Kazuya Mishima

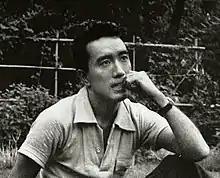
A pensive-looking Yukio Mishima

"Tekken" producer Katsuhiro Harada created Kazuya Mishima as a corrupted character with a "pure dark side" as opposed to his father Heihachi Mishima, who Harada identified as having a more "human dark side". The franchise's design team referred to Kazuya and Nina Williams as "the soul [or] the cool part" of the original 1994 game. Kazuya's design and characterization was influenced by a variety of sources. Kazuya's family name was taken from author Yukio Mishima, who was also used a model for the character's physical appearance. Harada has compared Kazuya to a yakuza. When describing Kazuya's personality, Harada cited him, along with Heihachi and Jin Kazama, as the violent characters of "Tekken"; he described the family as too quarrelsome. Denying claims that "Tekken"'s plot is too convoluted, Harada said that its basic story is a "simple" struggle among members of the Mishima family with other characters dragged into the conflict.